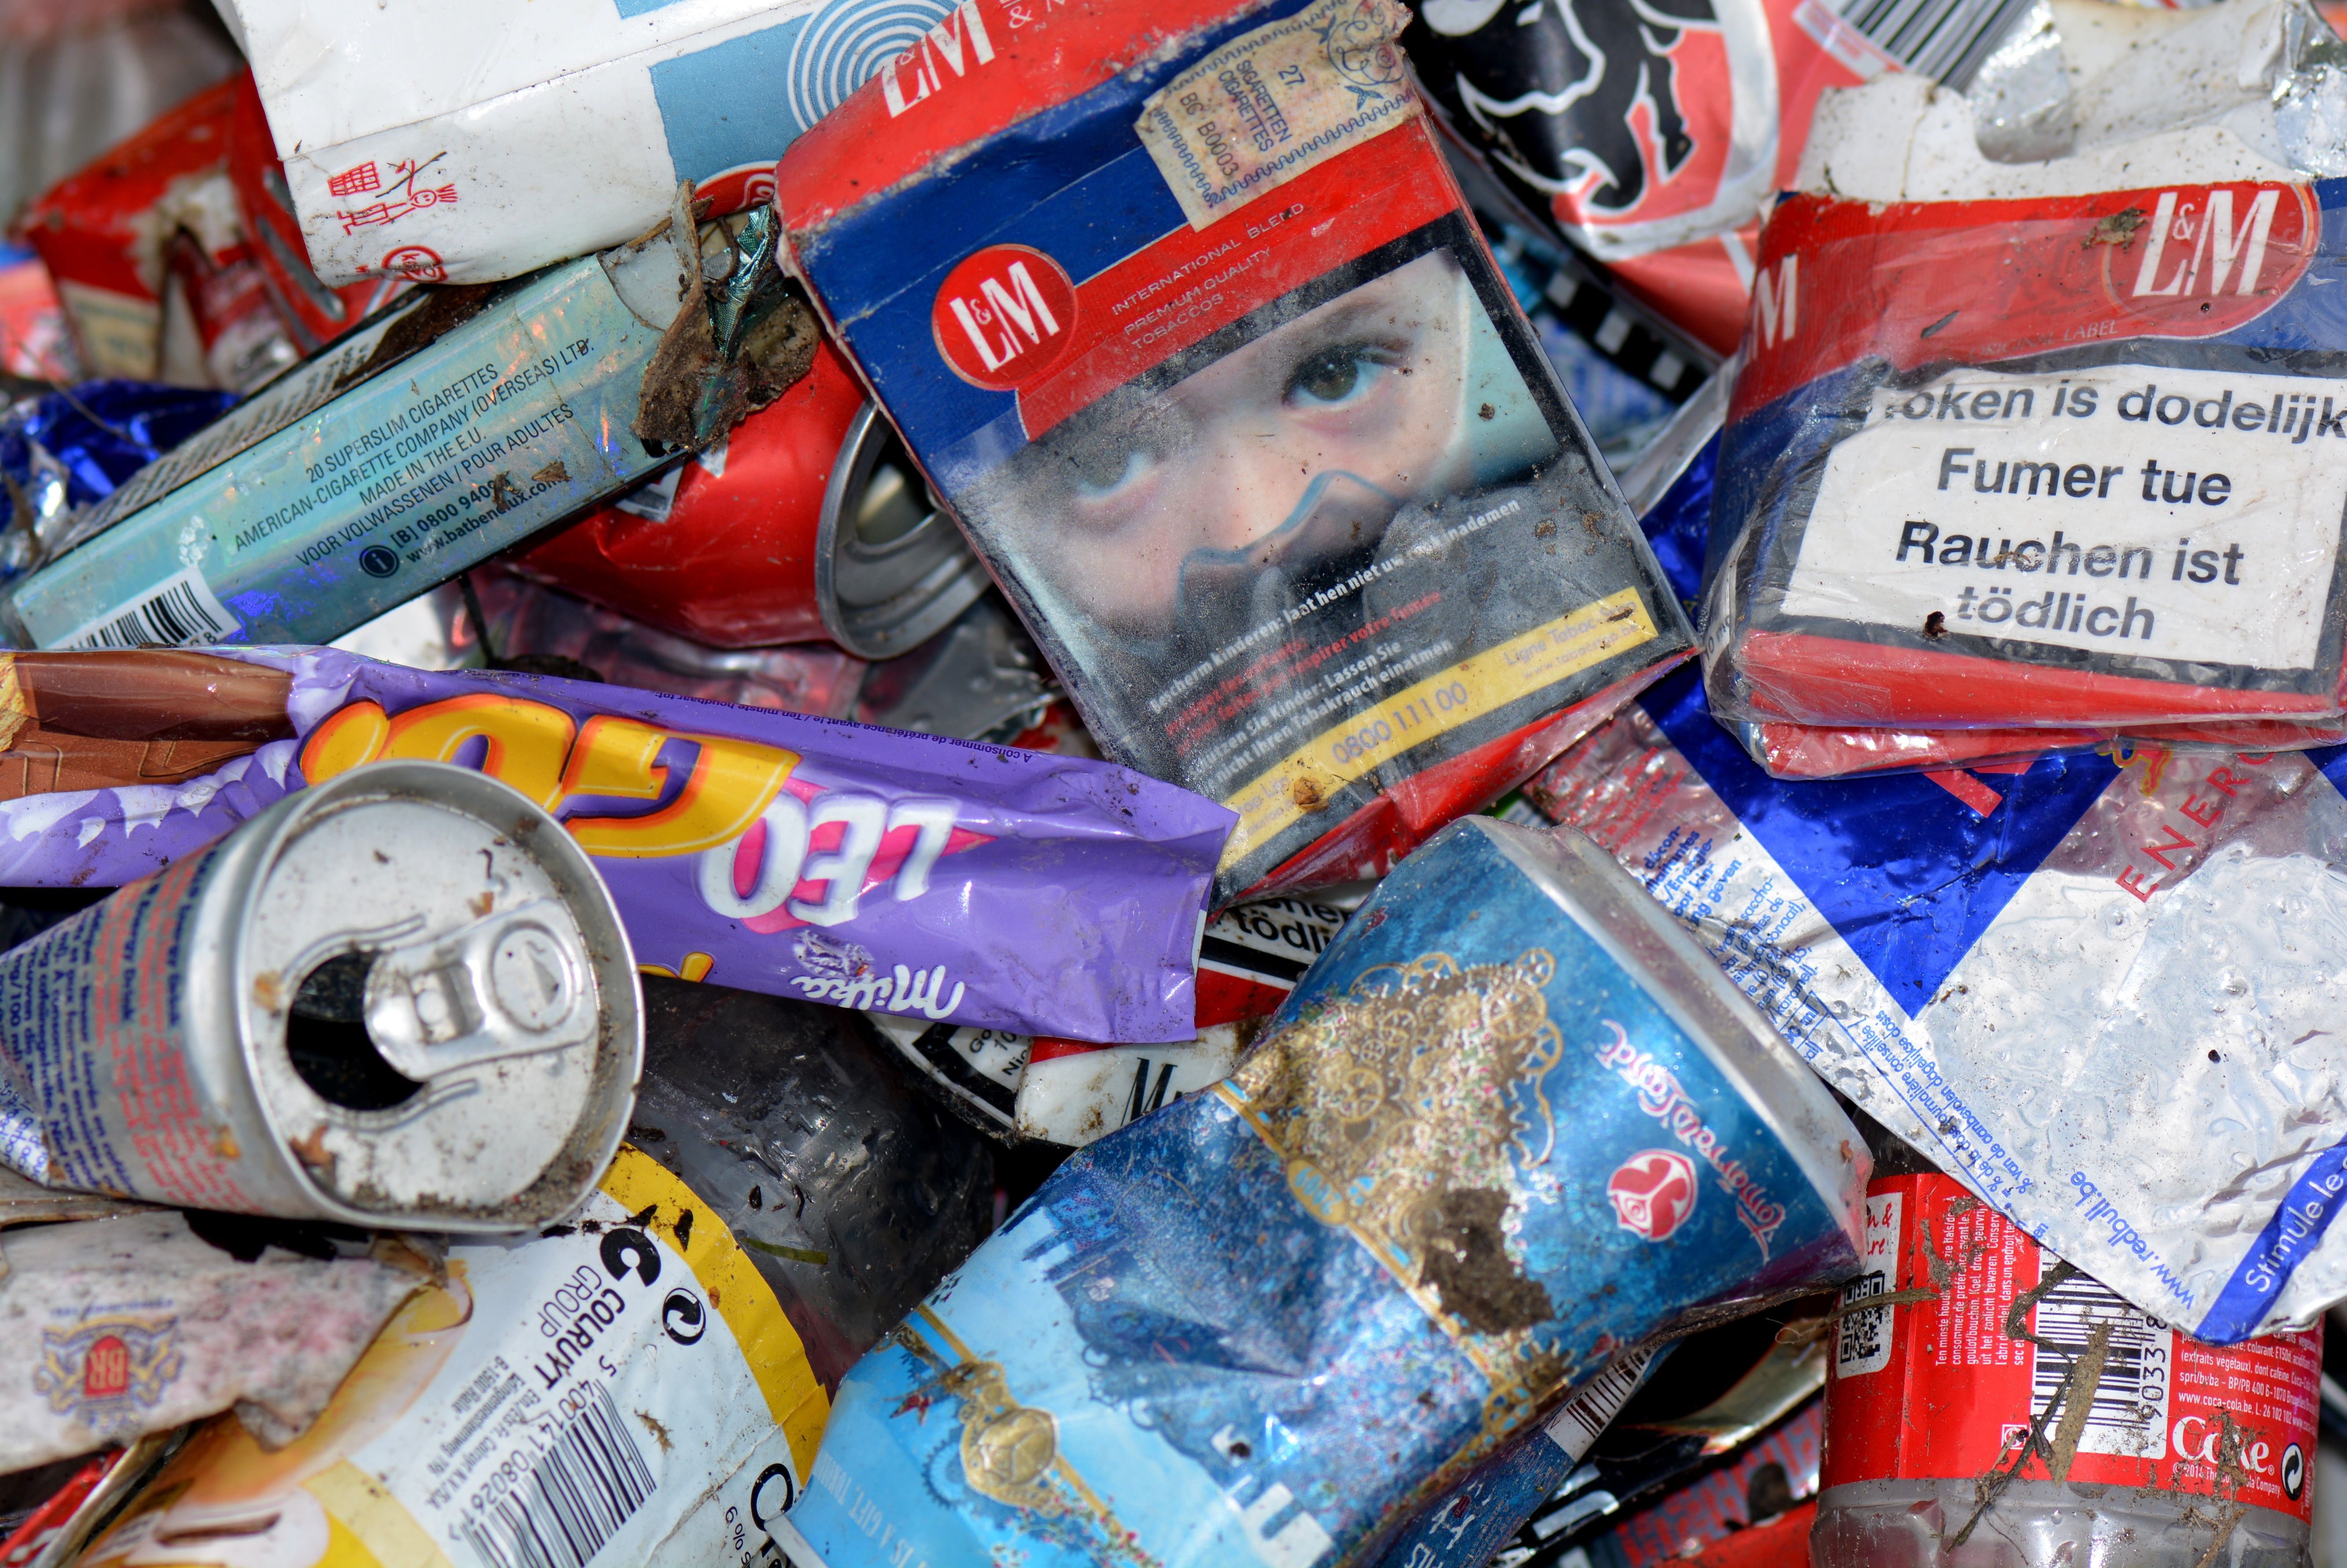
food, waste, cans, garbage, scrap, illegal dumping